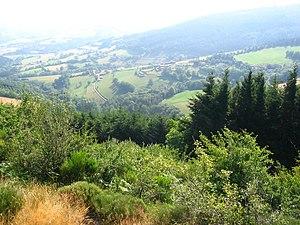
PNR du Pilat à Doizieux, sud de Saint-Chamond, Loire.
En France, la Fondation du patrimoine, créée par la loi du 2 juillet 1996, est un organisme privé indépendant à but non lucratif dont la mission est de sauvegarder et valoriser le patrimoine français de proximité.